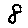
Label: 8